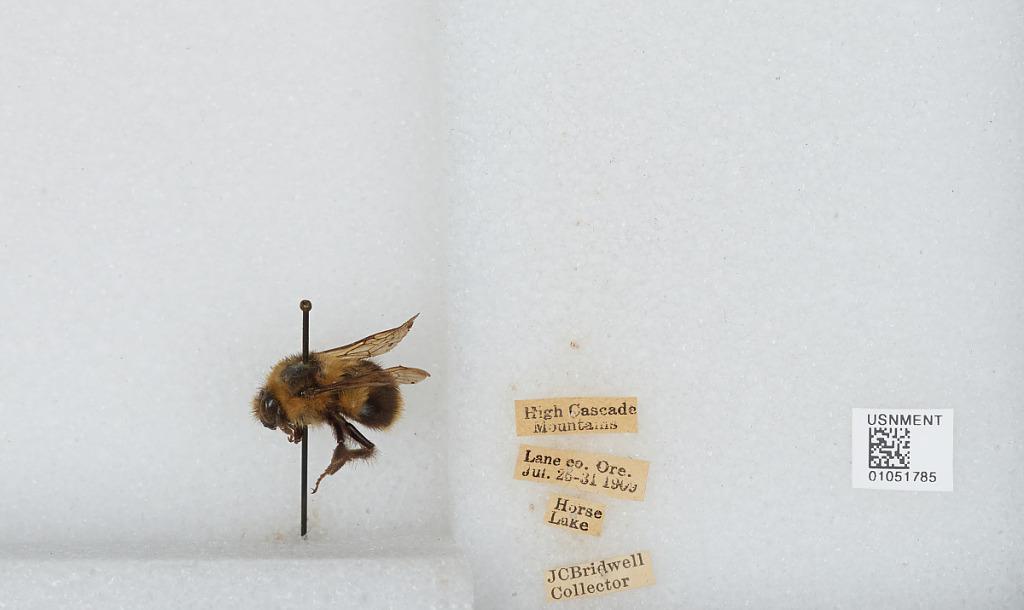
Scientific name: Bombus sp.
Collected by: J. Bridwell
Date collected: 1909-7-25
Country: United States
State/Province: Oregon
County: Lane
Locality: High Cascade Mountains, Horse Lake
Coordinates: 44.0003, -121.873